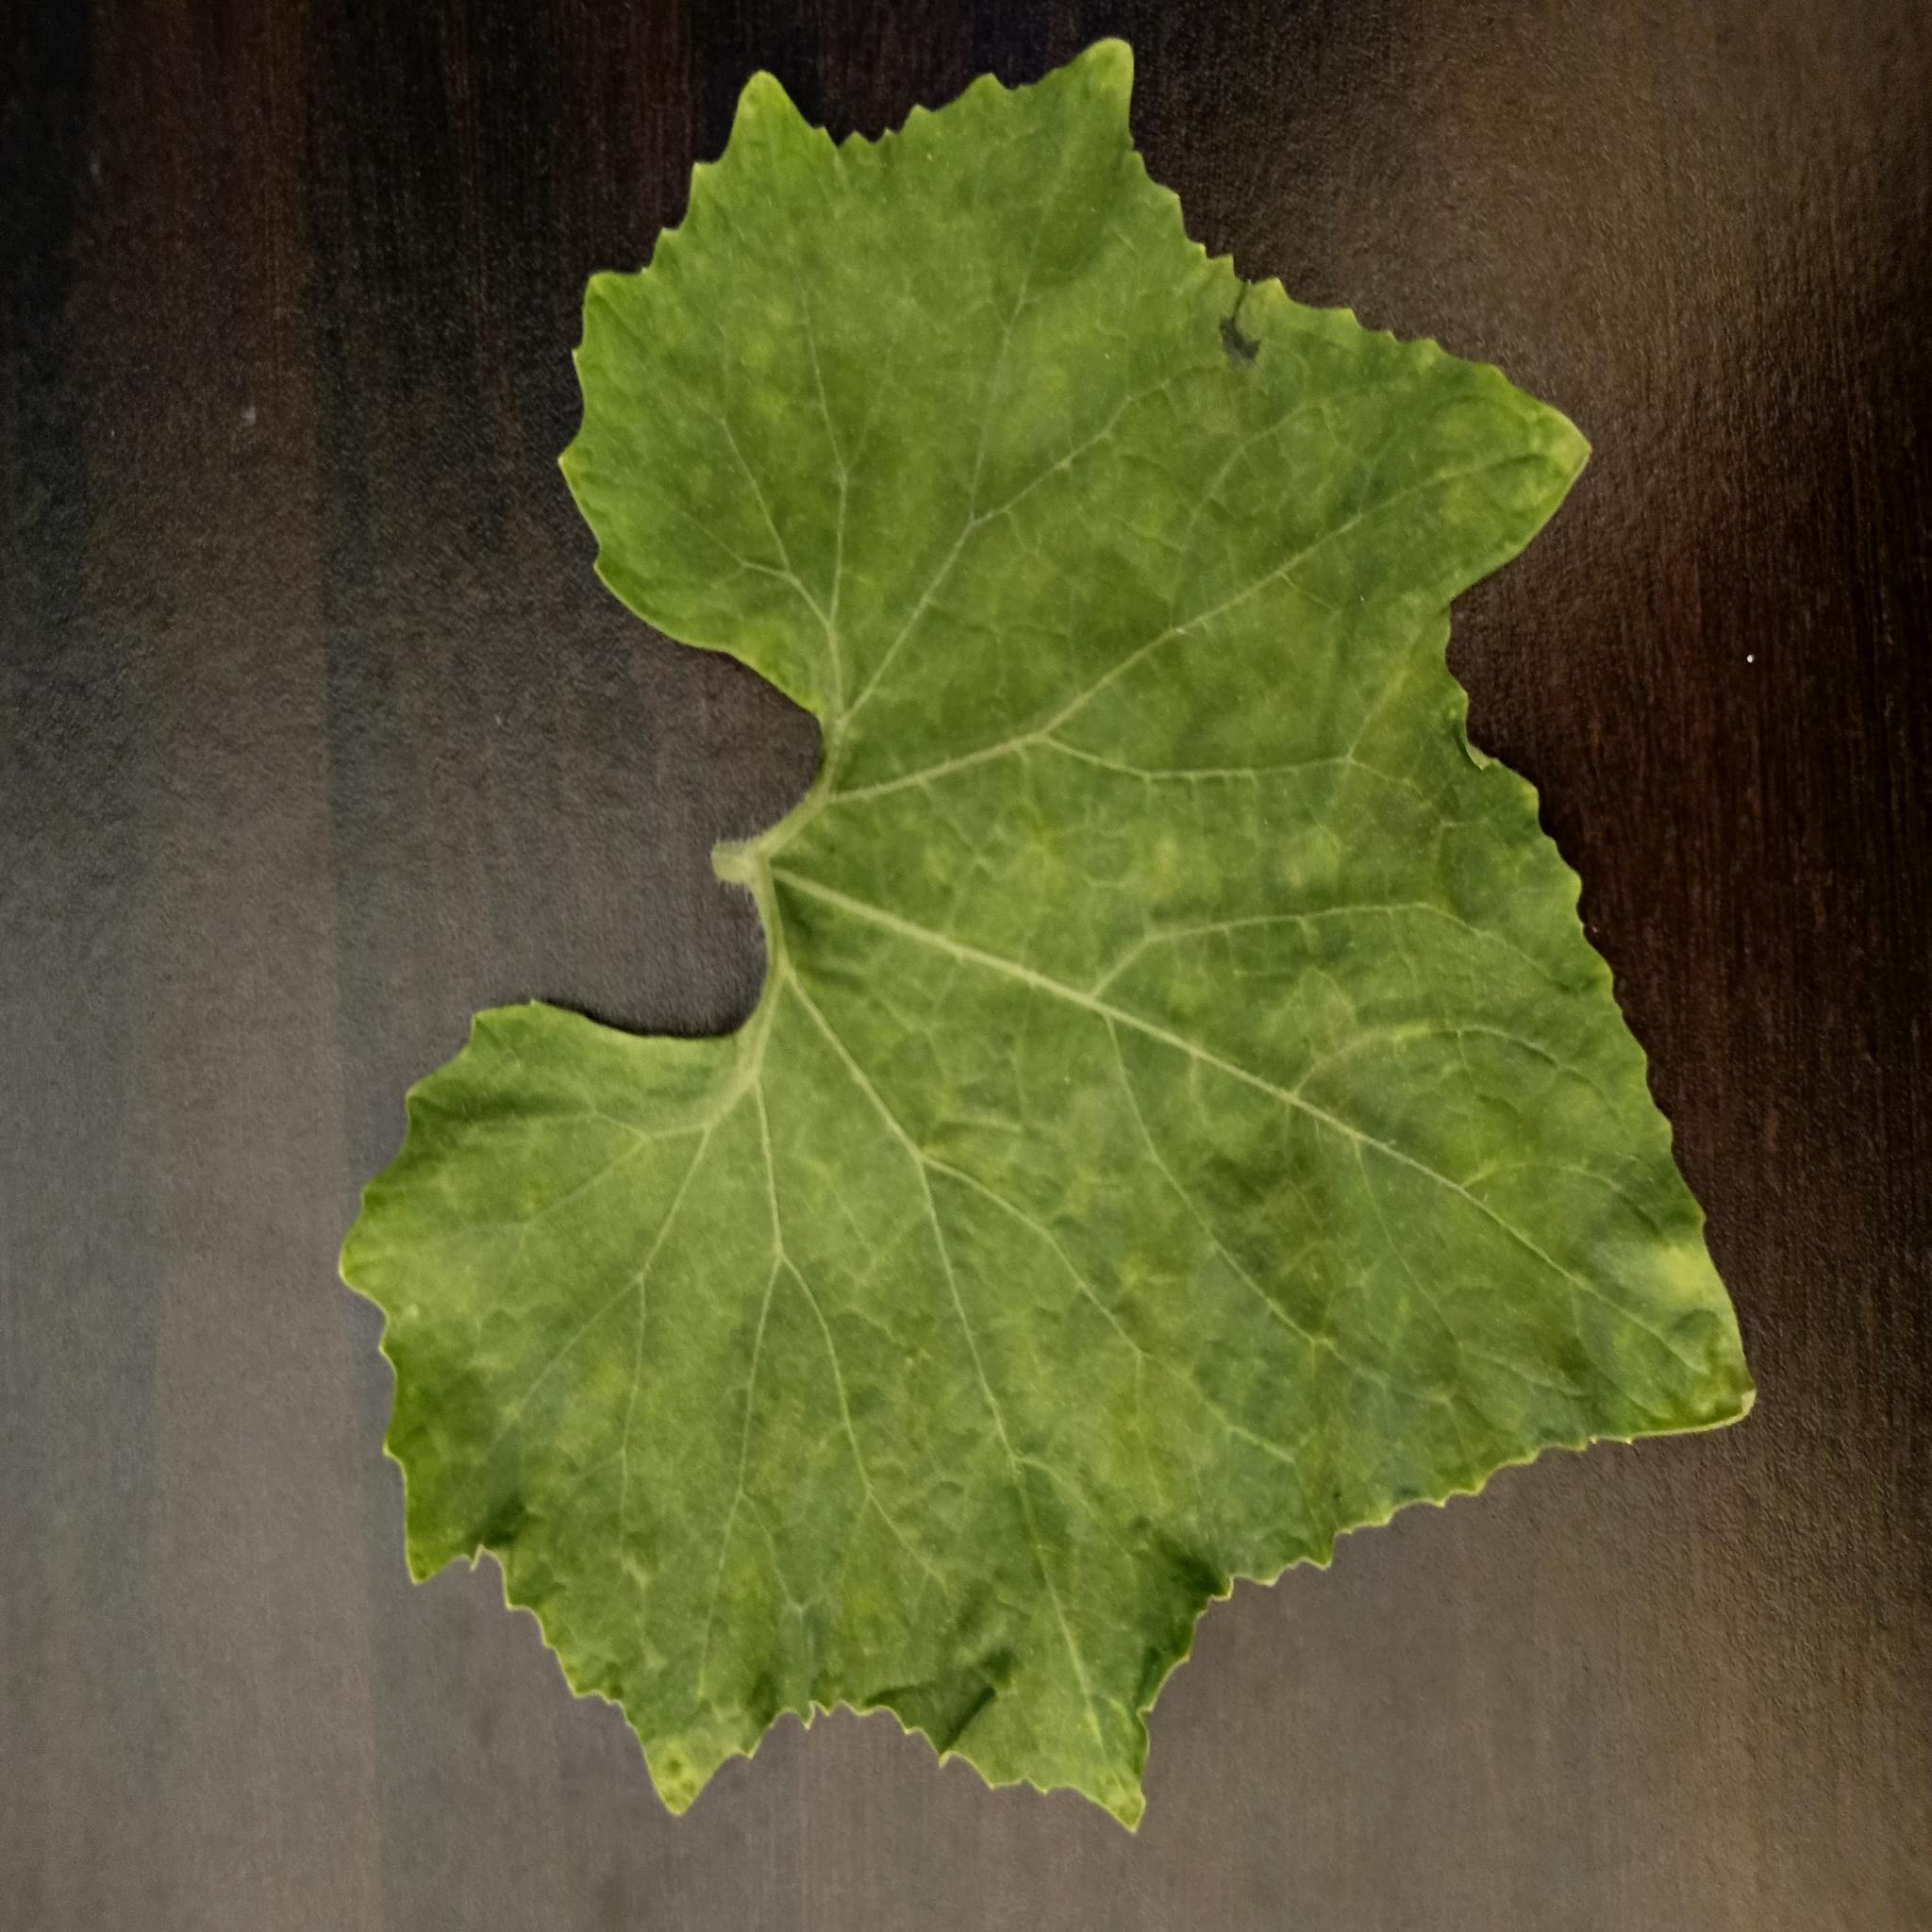
Label: Healthy